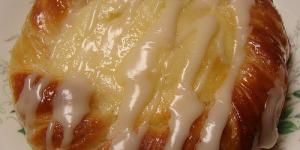
tostadas danesas caseras